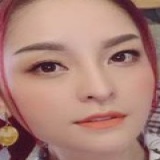
ca sĩ Saka Trương Tuyền